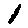
Label: 1